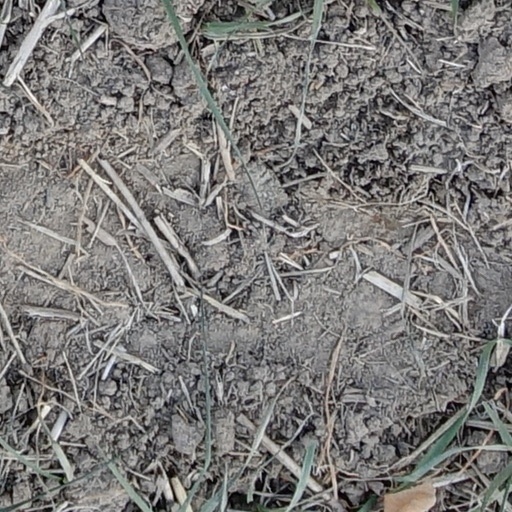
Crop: wheat